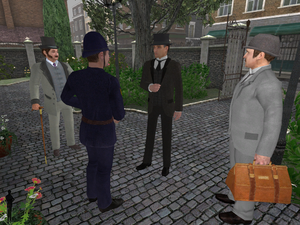
Capture d'écran du jeu Sherlock Holmes : la Nuit des Sacrifiés. Capture prise dans le jardin de la demeure du Capitaine Stenwick sur Melcombe Street, lorsque l'homme en question explique à Holmes et Watson que son serviteur Maori a mystérieusement disparu au cours de la nuit.
Les Aventures de Sherlock Holmes : La Nuit des sacrifiés est un jeu vidéo d'aventure développé par Frogwares et sorti en France le 23 novembre 2006 sur PC. Le 16 octobre 2008, le jeu a connu une réédition nommée « version remasterisée », apportant de nouvelles fonctionnalités au système de jeu. Étant le troisième volet de la série « Sherlock Holmes » développée par Frogwares, le jeu est parfois désigné par les joueurs sous l'abréviation « Sherlock Holmes 3 » ou « SH3 ».